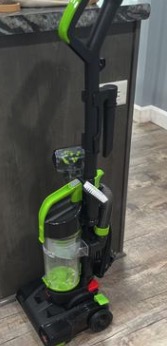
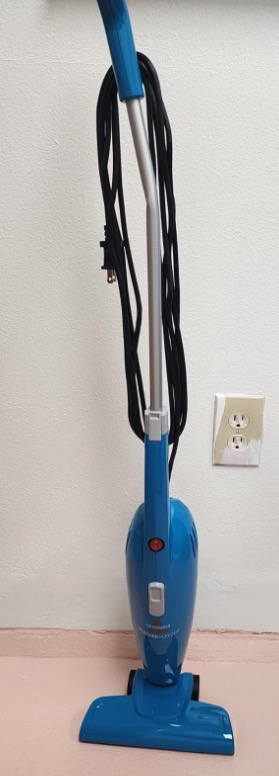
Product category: items_vacuum
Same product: no